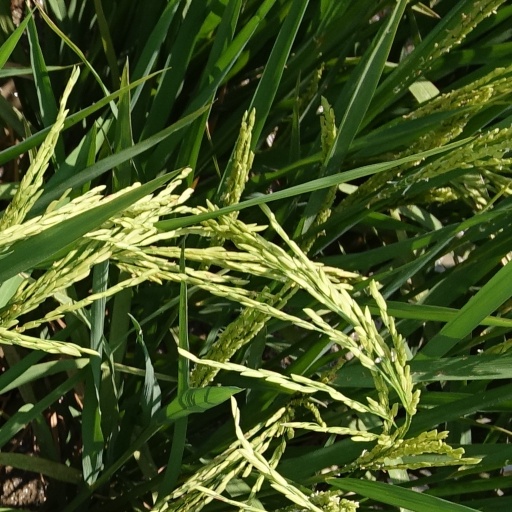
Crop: rice